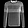
Label: Pullover